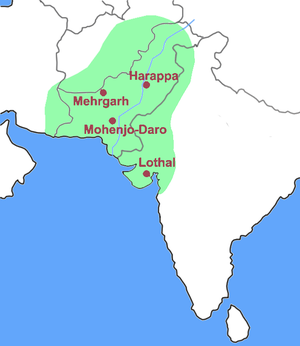
Mohenjo-Daro
Mohenjo-Daro i Indus-dalen og Induskulturområdet (grønt).
Mohenjo-Daro og Harappa var samtidige oldtidsbyer i Indusdalen, der i dag ligger i Pakistan. De var begge en del af Induskulturen, som blev opdaget og udgravet i løbet af 1920'erne. Mohenjo-Daro blev sandsynligvis bygget i tidsrummet mellem 3.000 f.Kr. og 2.000 f.Kr. Byen blev ødelagt og genopbygget mindst 11 gange. Hver gang blev den nye by bygget ovenpå den gamle.